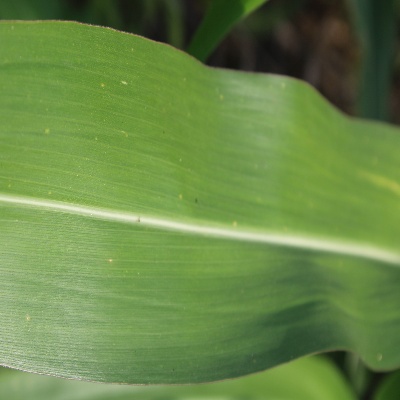
Crop: Maize
Condition: leaf spot